V2: Dead Angel

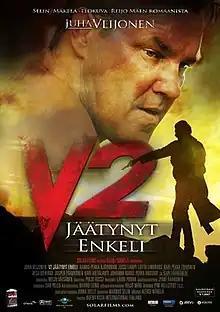
Original Finnish film poster

V2: Dead Angel is a 2007 Finnish crime film directed by Aleksi Mäkelä. It is a sequel to the 2004 film "" and is based on the 1990 novel "Jäätynyt enkeli" by Reijo Mäki.